Buddhist caves in India

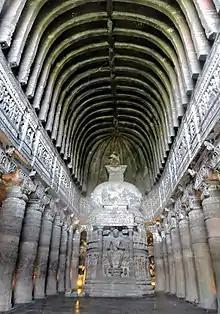
Cave 26 in Ajanta, circa 480 CE

The construction of caves would wane after the 2nd century CE, possibly due to the rise of Mahayana Buddhism and the associated intense architectural and artistic production in Gandhara and Amaravati. The building of rock-cut caves would revive briefly in the 6th century CE, with the magnificent achievements of Ajanta and Ellora, before finally subsiding as Hinduism replaced Buddhism in the sub-continent, and stand-alone temples became more prevalent.